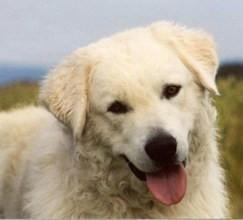
kuvasz